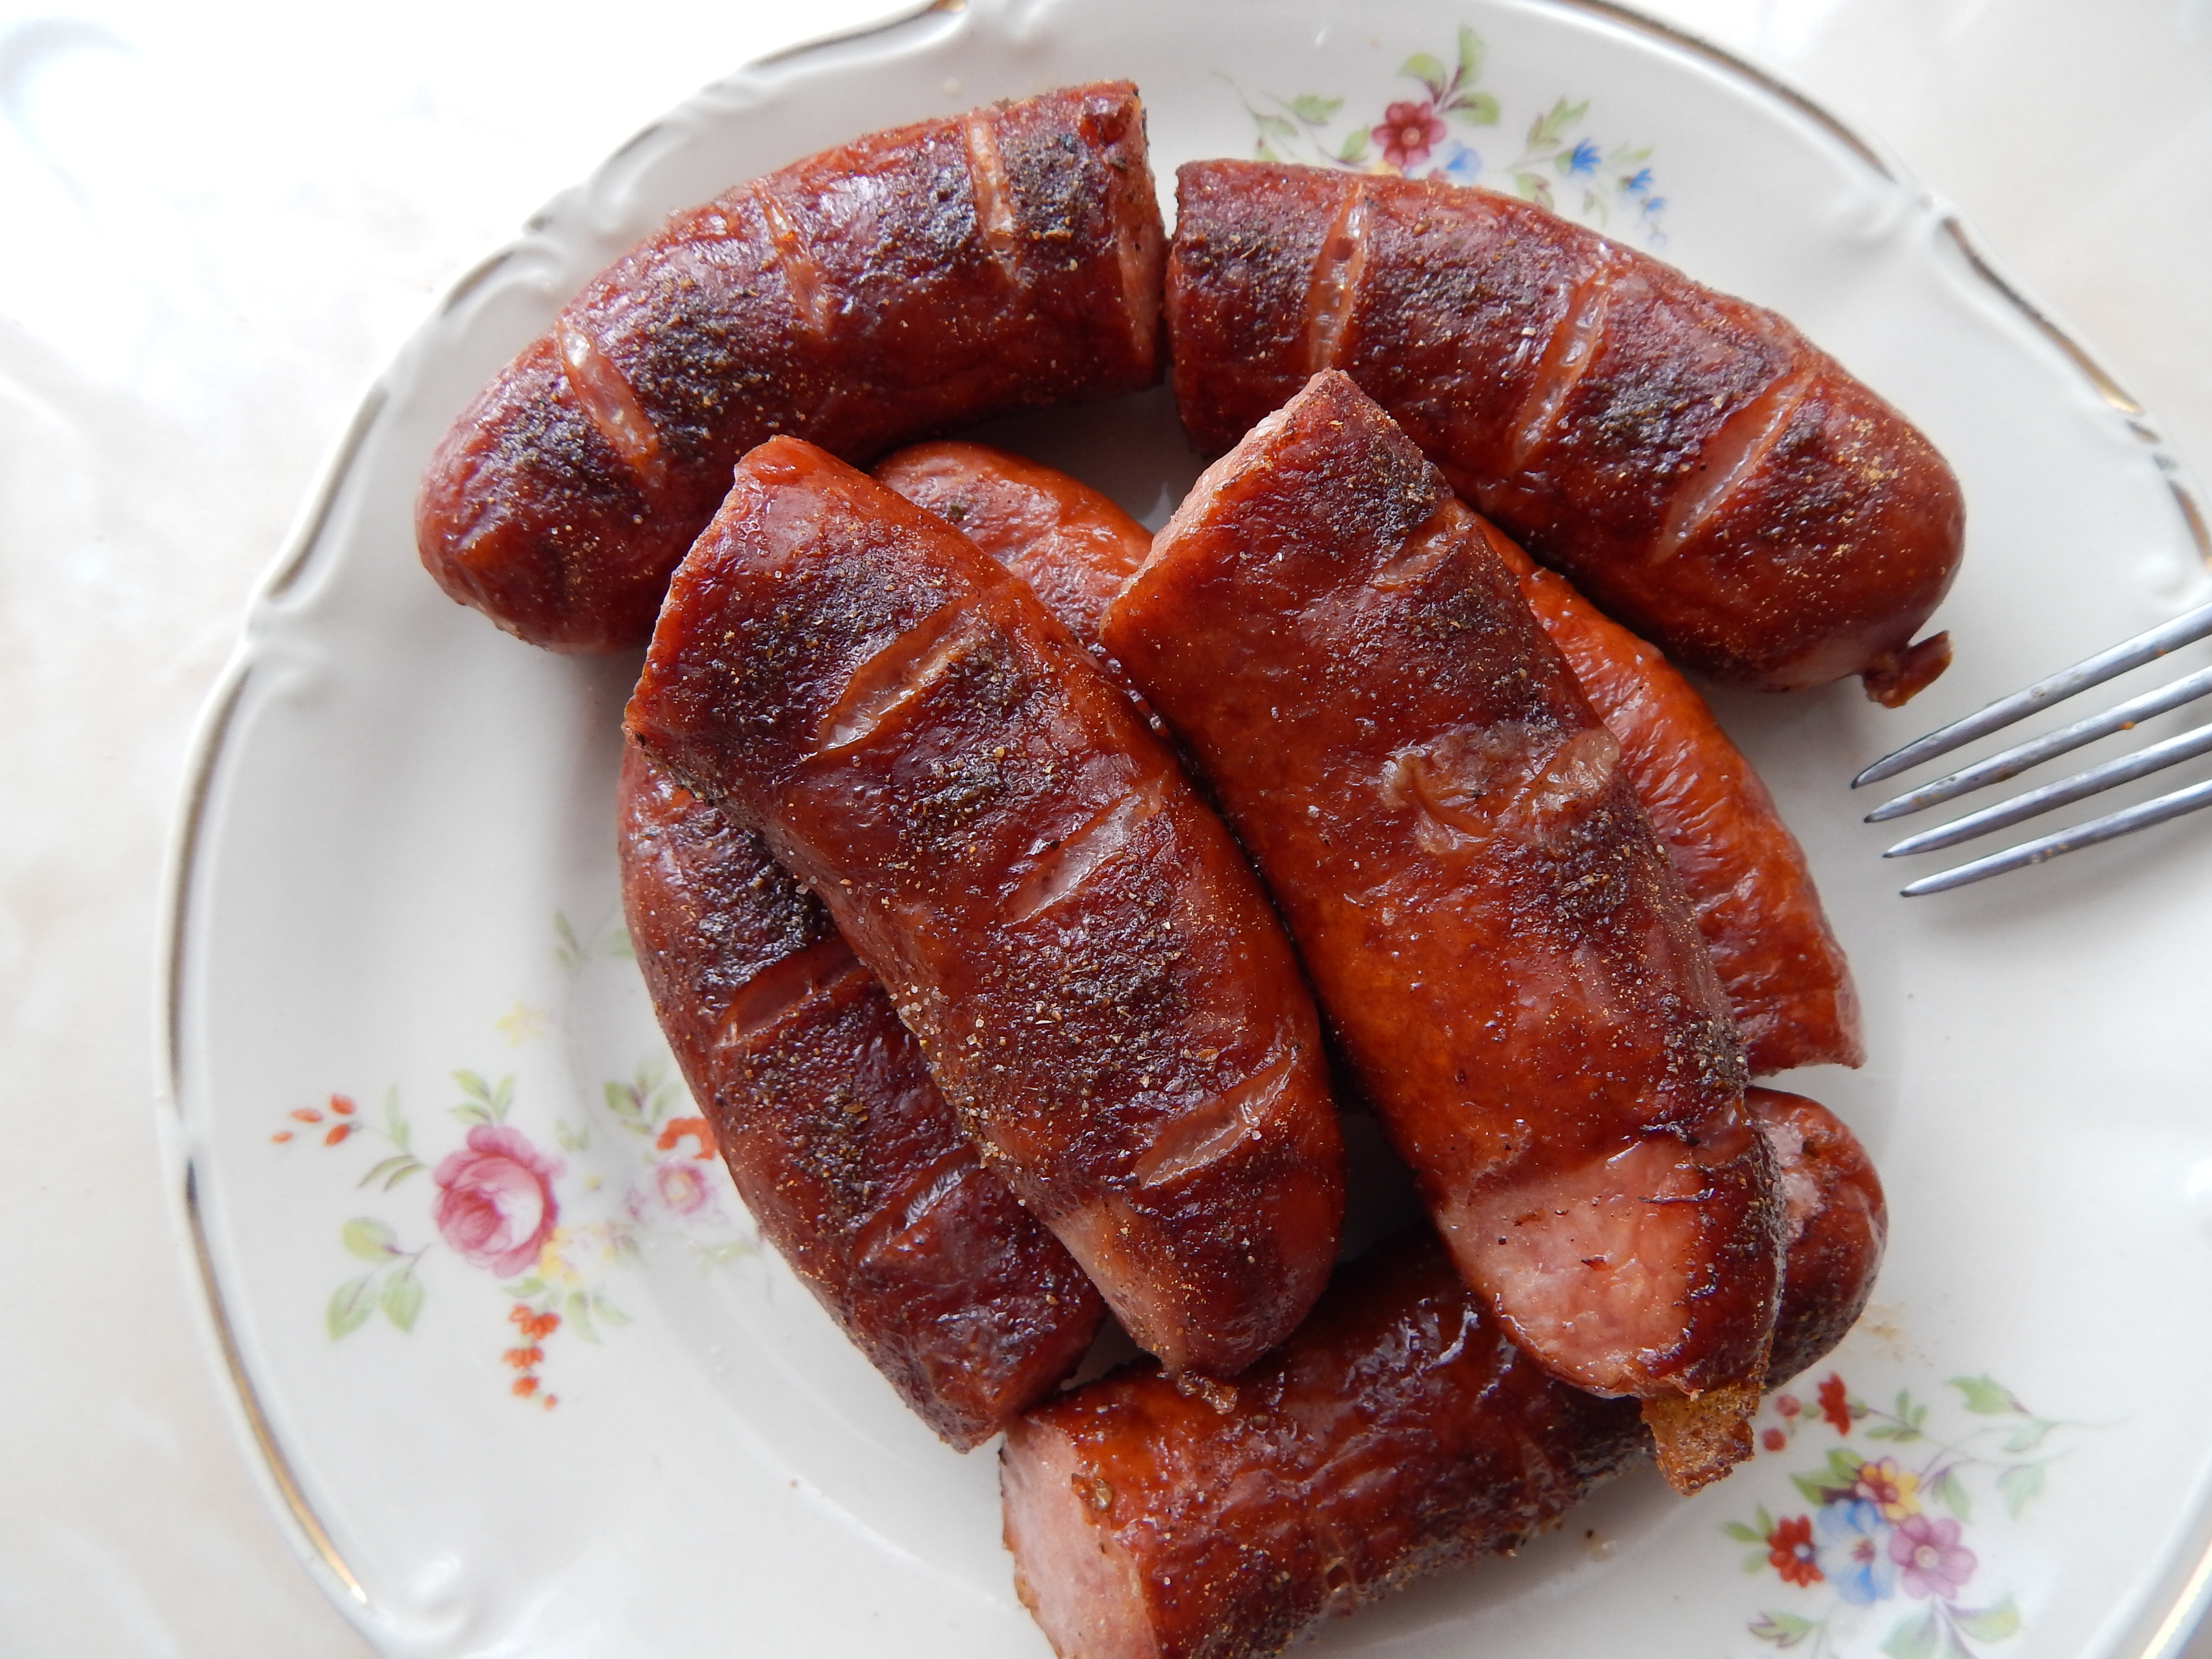
dish, meal, food, produce, breakfast, meat, pork, cuisine, grill, sausage, eating, bratwurst, glaze, vienna sausage, tidbit, animal source foods, kielbasa, breakfast sausage, boudin, sujuk, longaniza